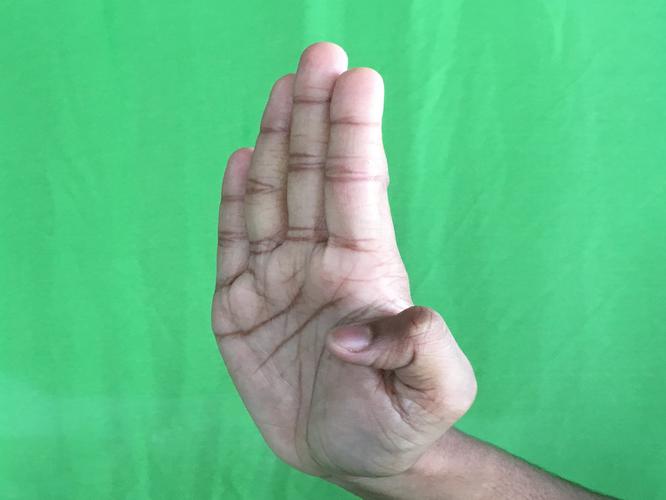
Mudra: Pathaka
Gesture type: single_hand